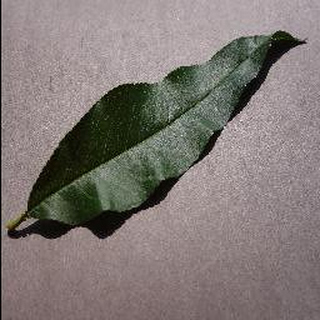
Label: healthy_peach